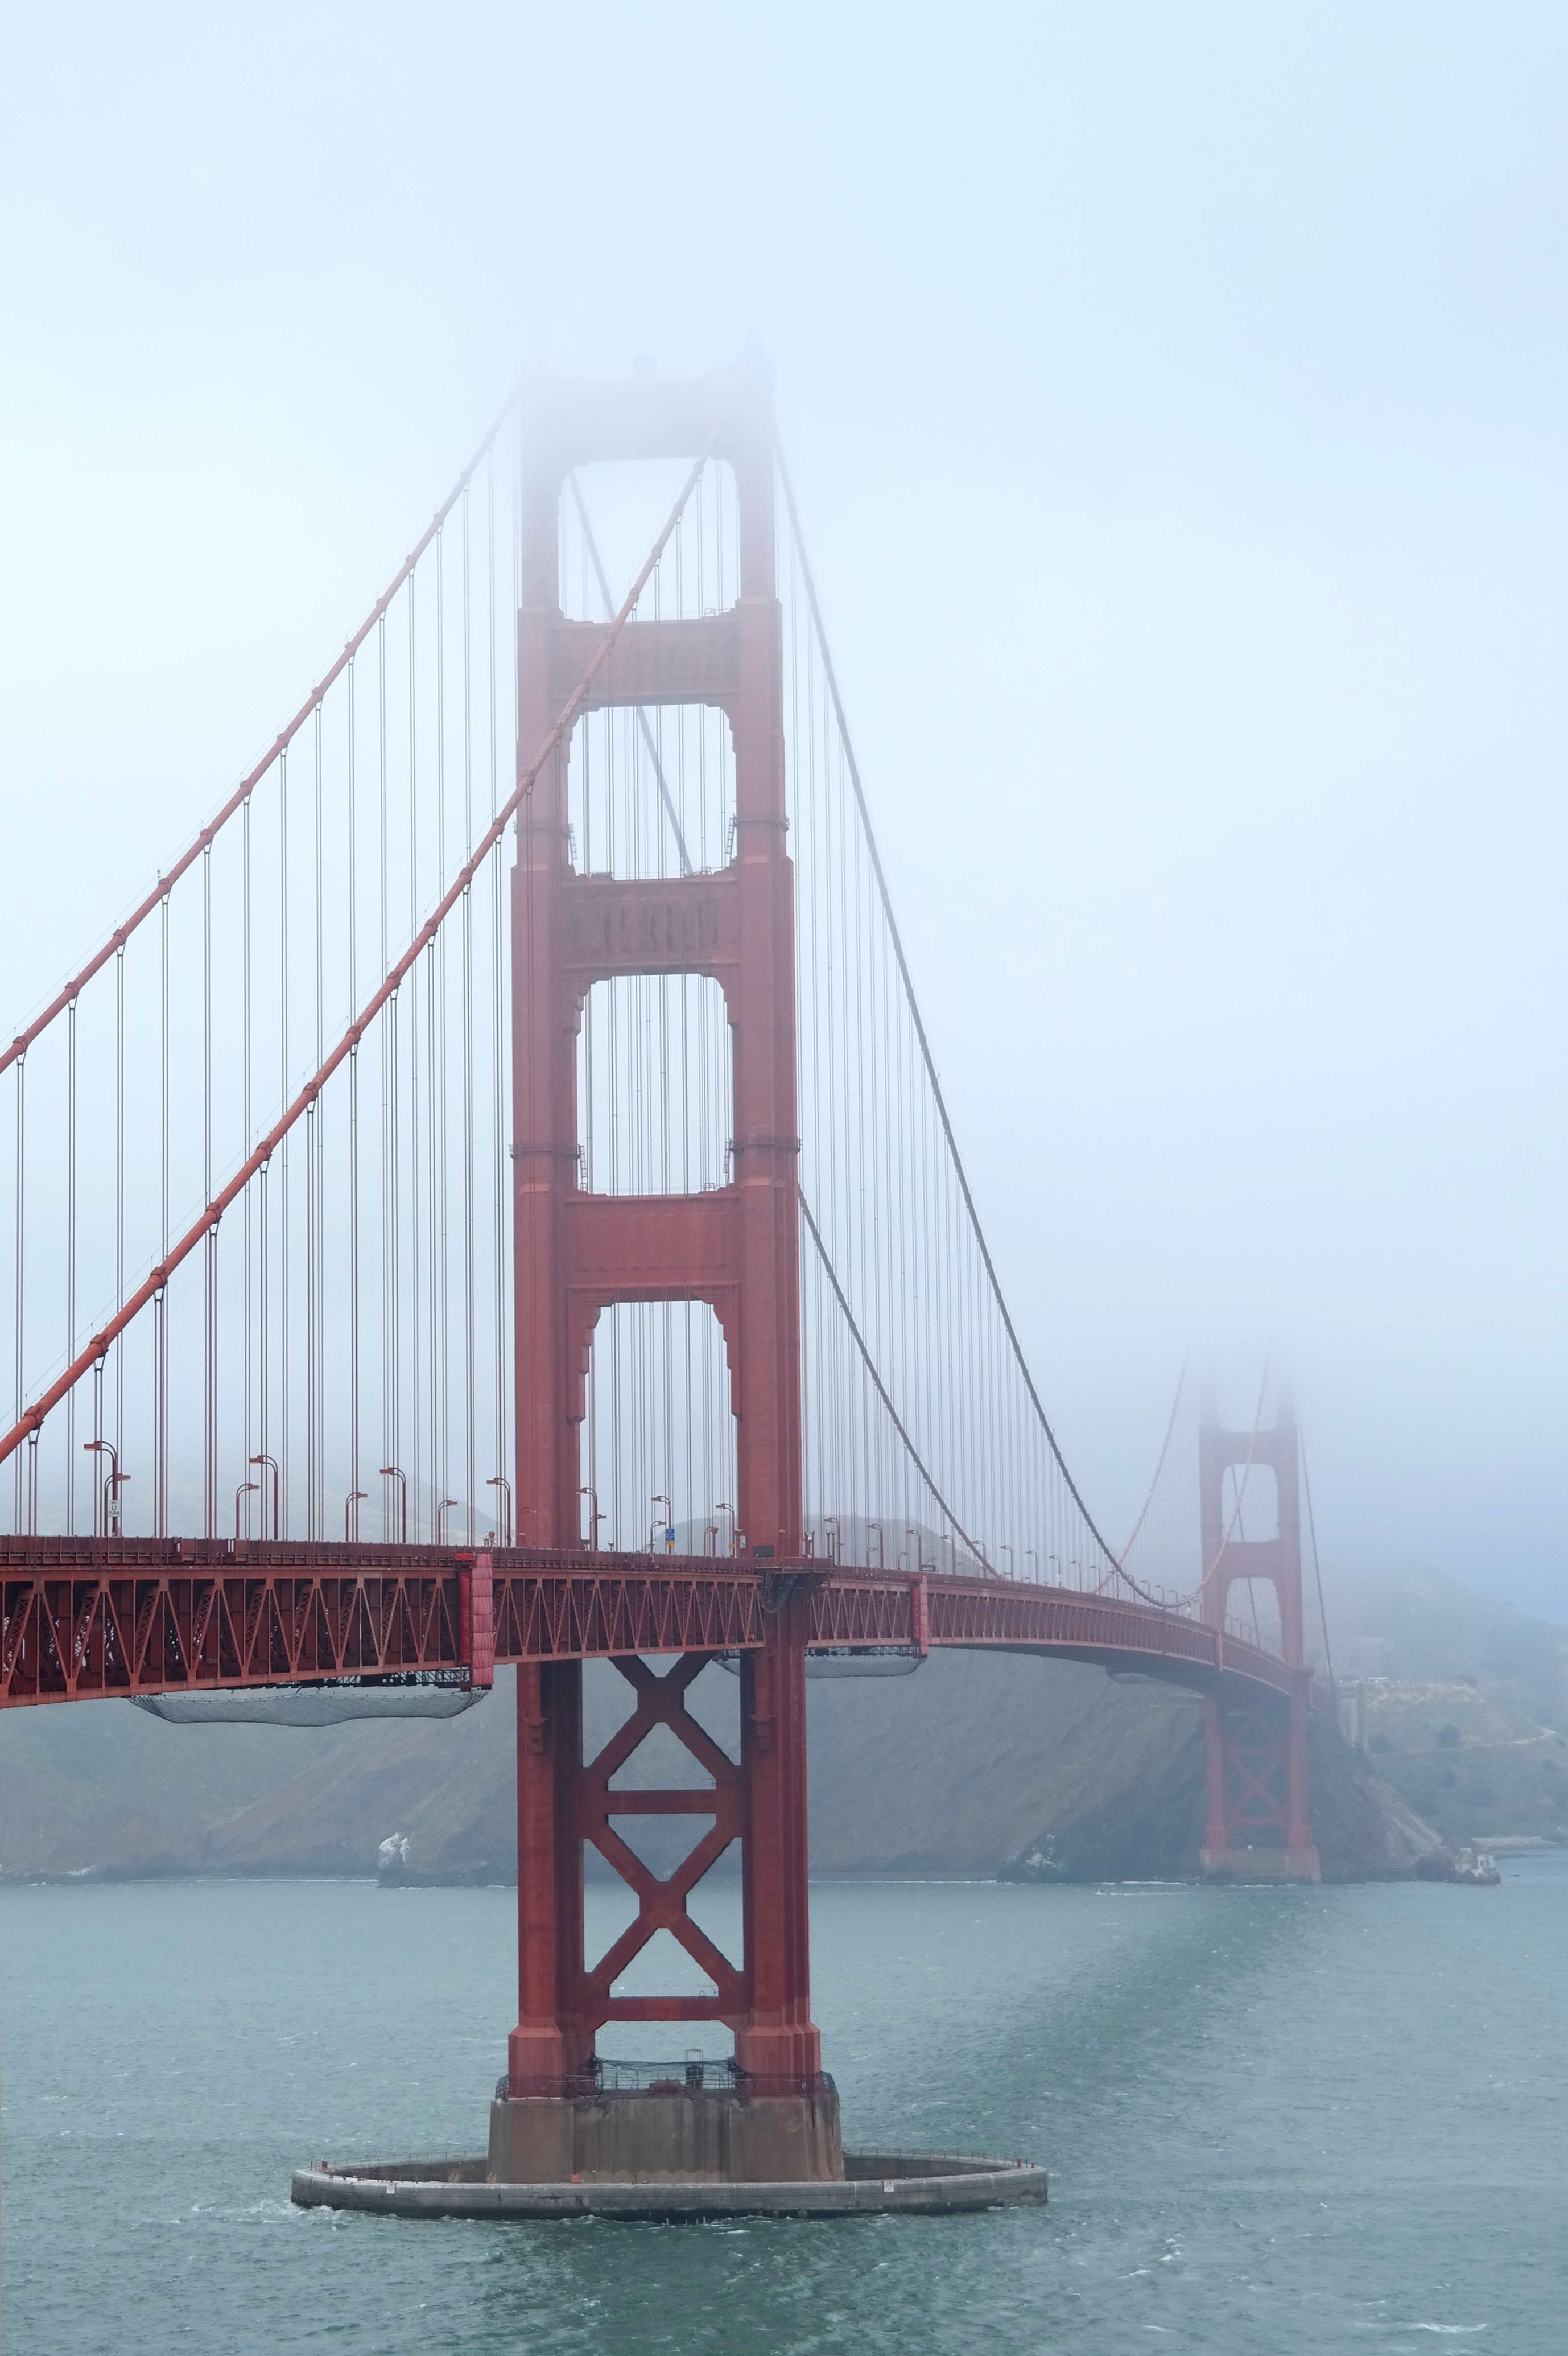
sea, water, sky, road, bridge, traffic, street, summer, tourist, san francisco, vehicle, tower, mast, holiday, quiet, the sea, cable stayed bridge, goden's gate, atmospheric phenomenon